Archduchess Maria Anna of Austria (born 1738)

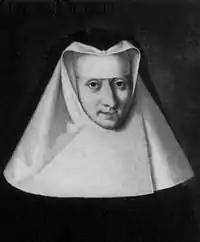
Abbess Xaveria Gasser.

Empress Maria Theresa died on 29 November 1780, and four months later, Maria Anna moved permanently to Klagenfurt. She quickly developed a deep friendship with Xaveria Gasser, Abbess of the convent. Thanks to the generous financial support of the Archduchess the monastery hospital could soon be extended, and her own personal physician supervised the patients of the hospital. She also provided welfare assistance in the municipality of Klagenfurt.